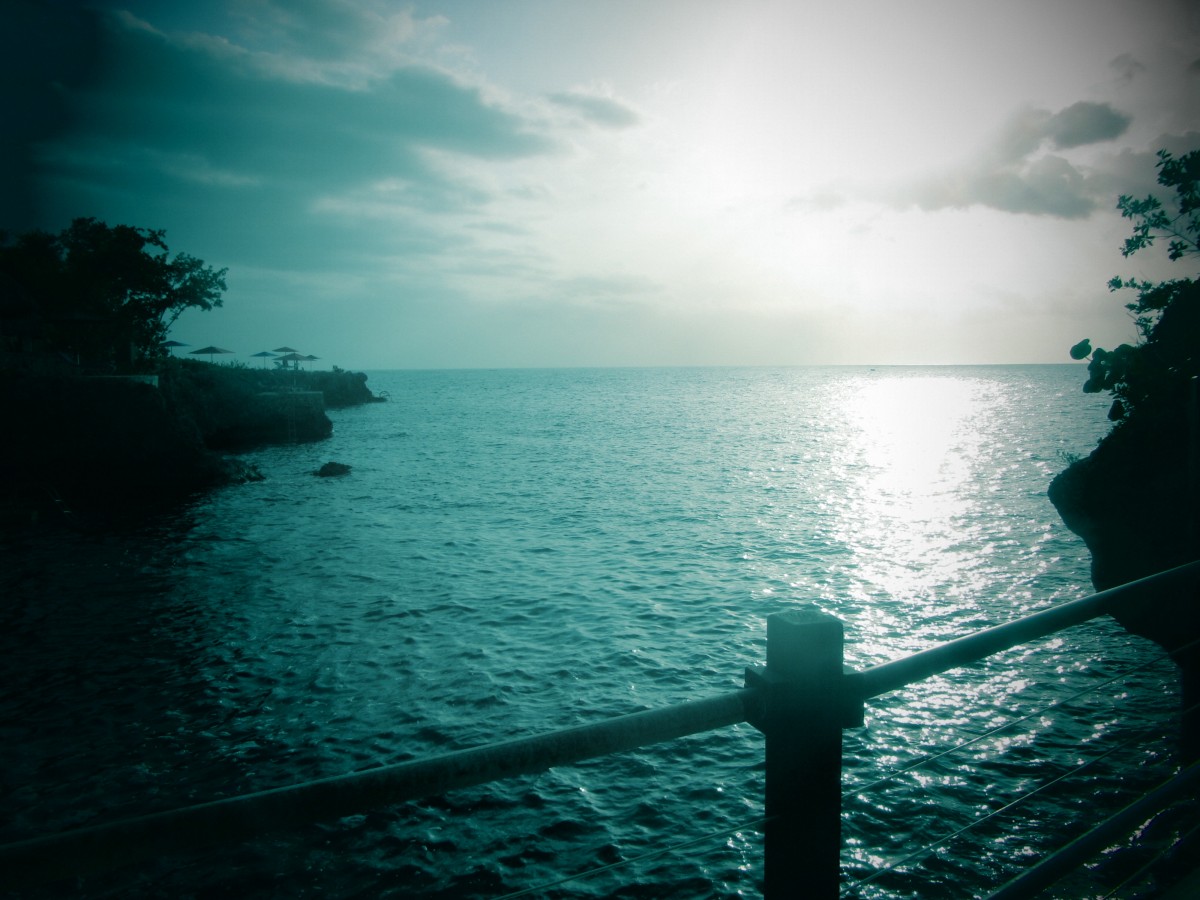
Tags: coast, ocean, horizon, light, cloud, sky, sun, sunlight, morning, wave, lake, dawn, dusk, reflection, bay, darkness, moonlight, body of water